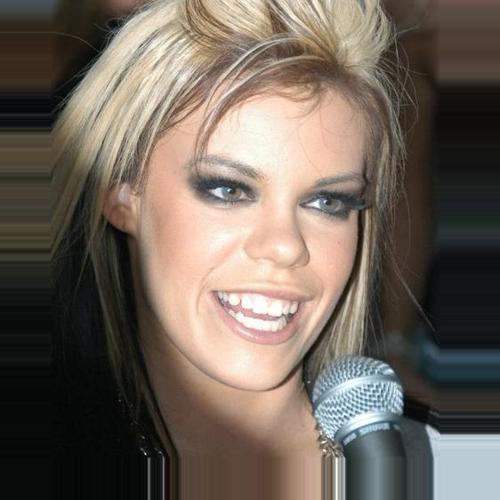
Age: 21